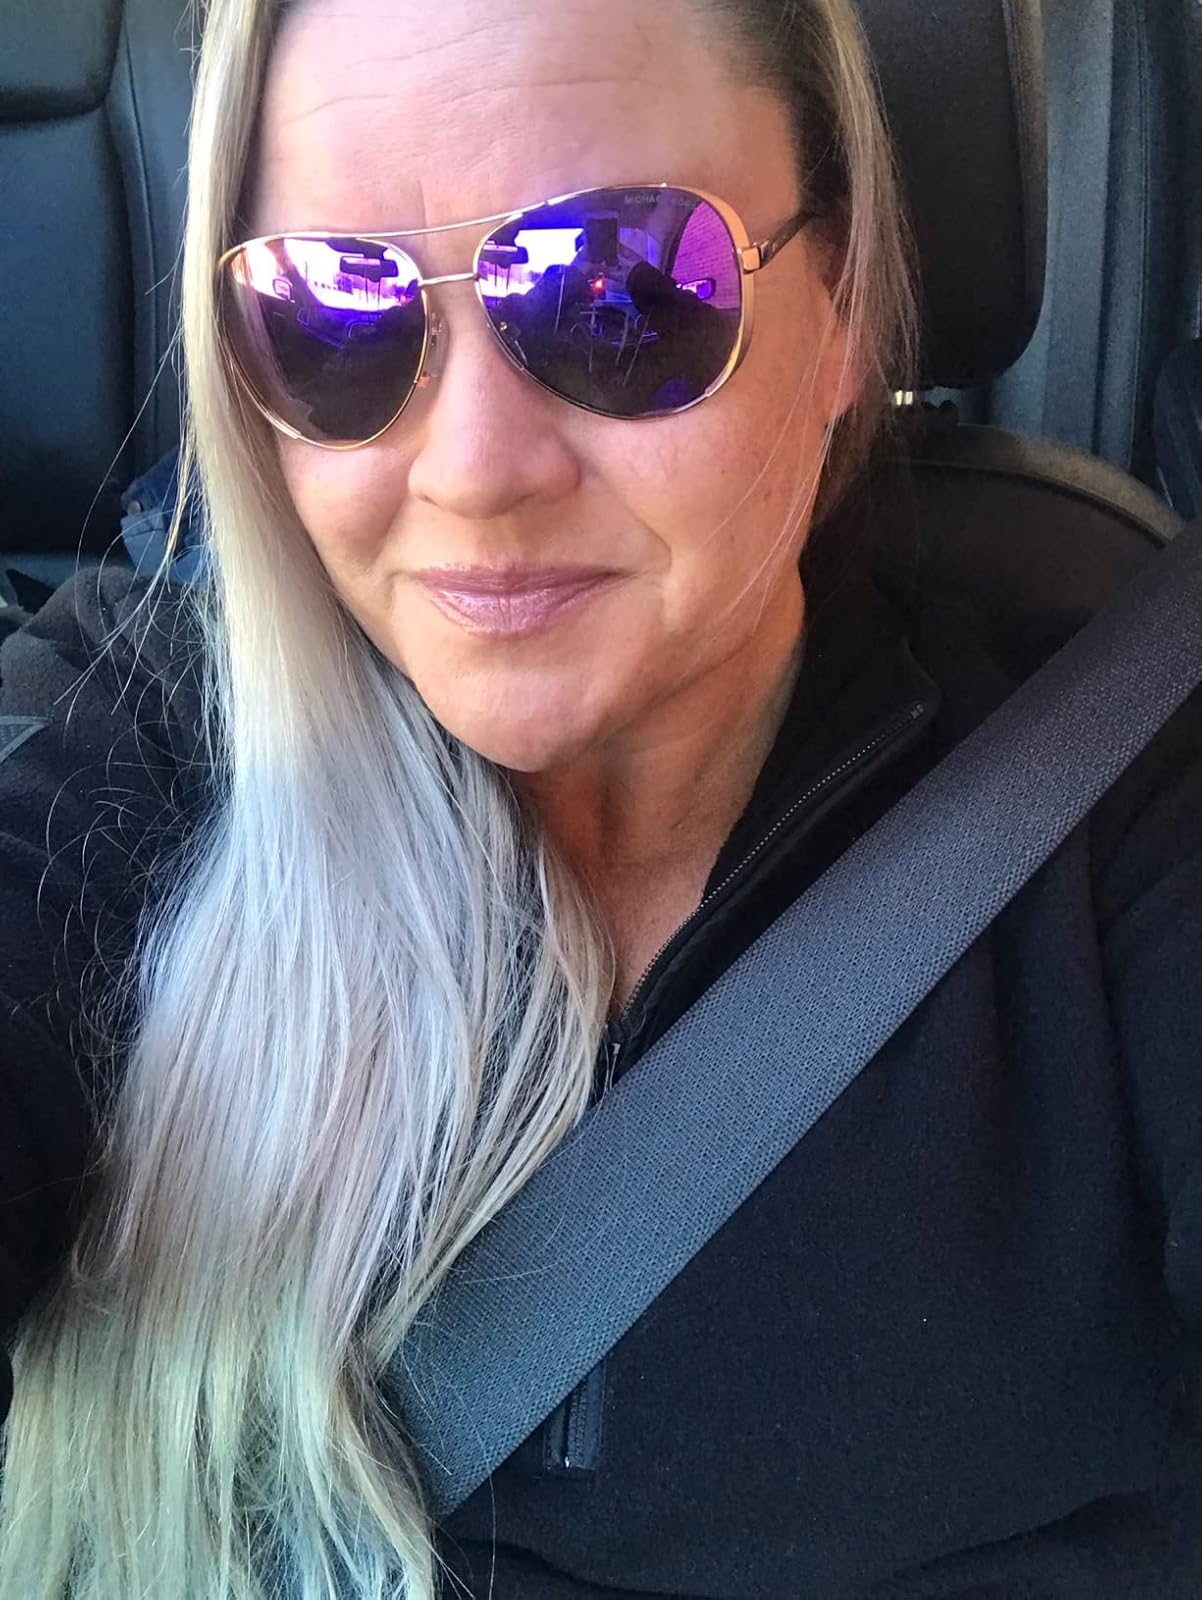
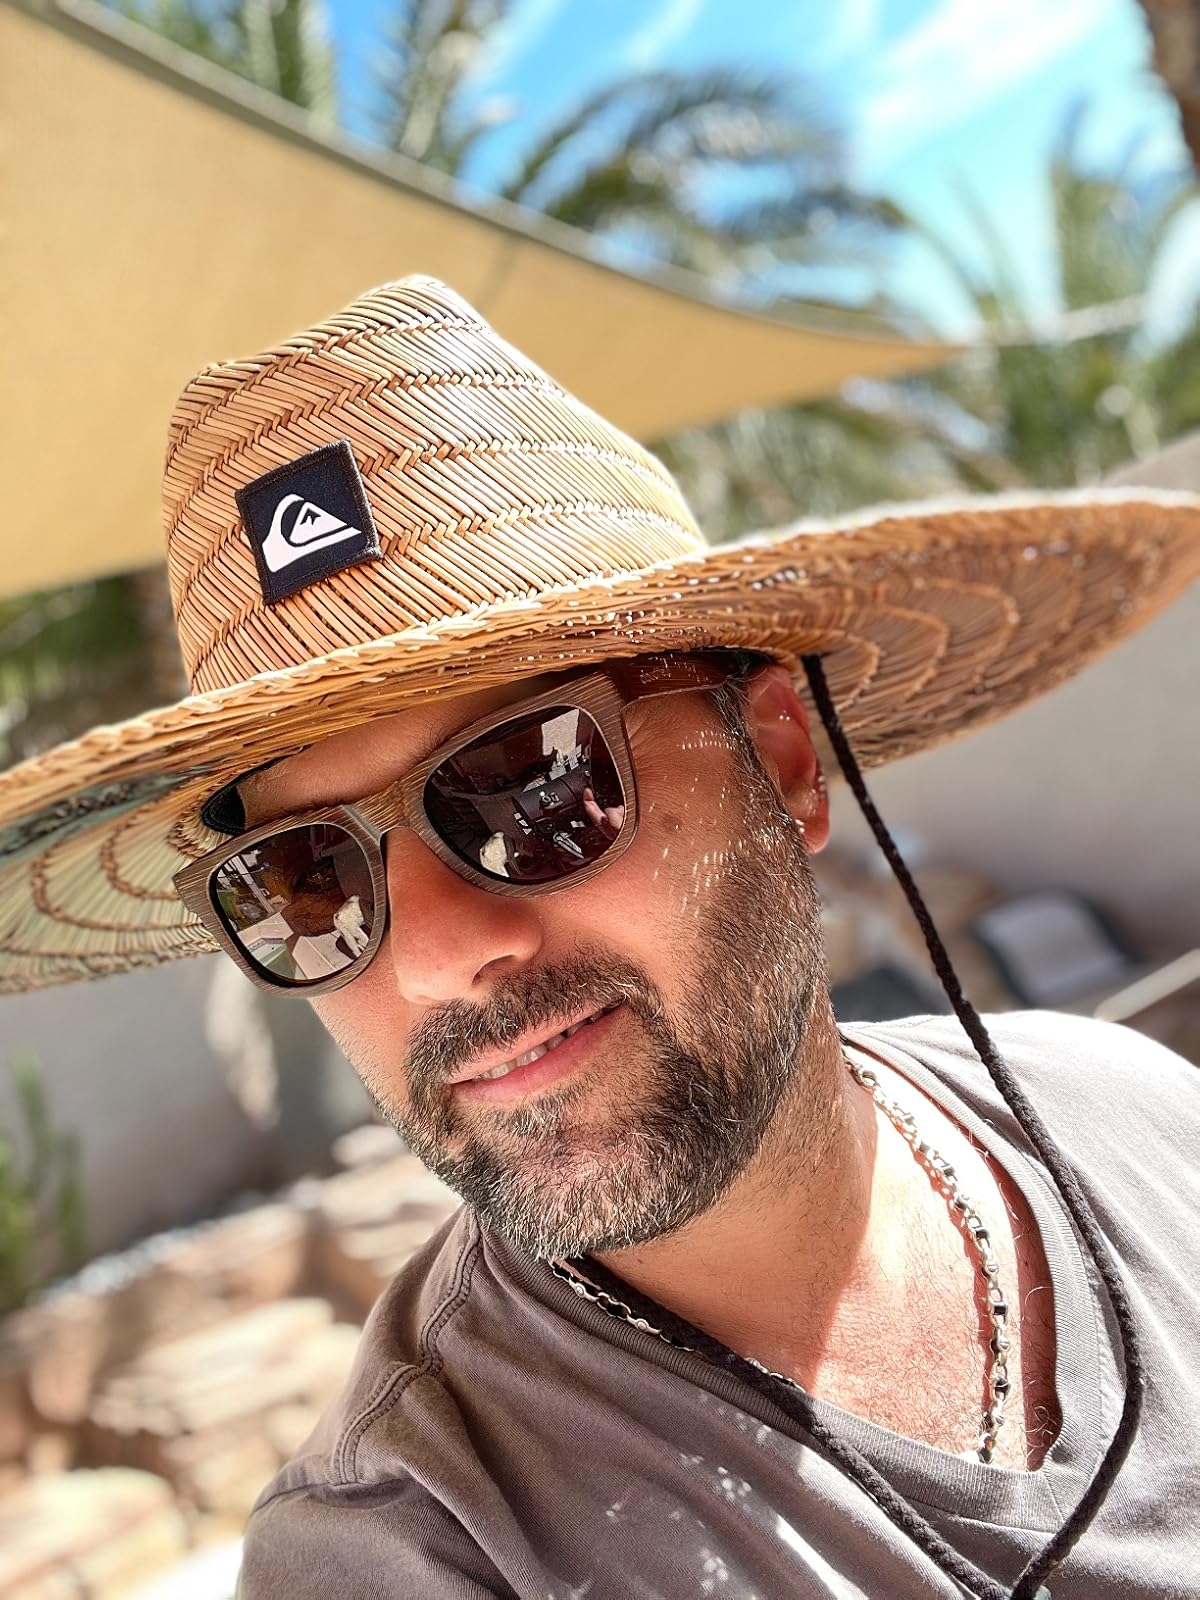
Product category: accessories_sunglasses
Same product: no